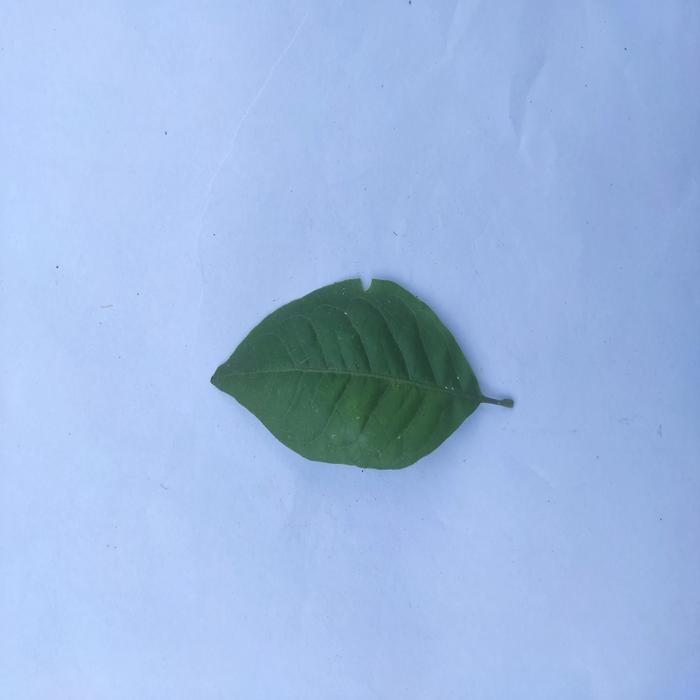
Crop: Aegle Marmelos
Leaf condition: Healthy_Leaf